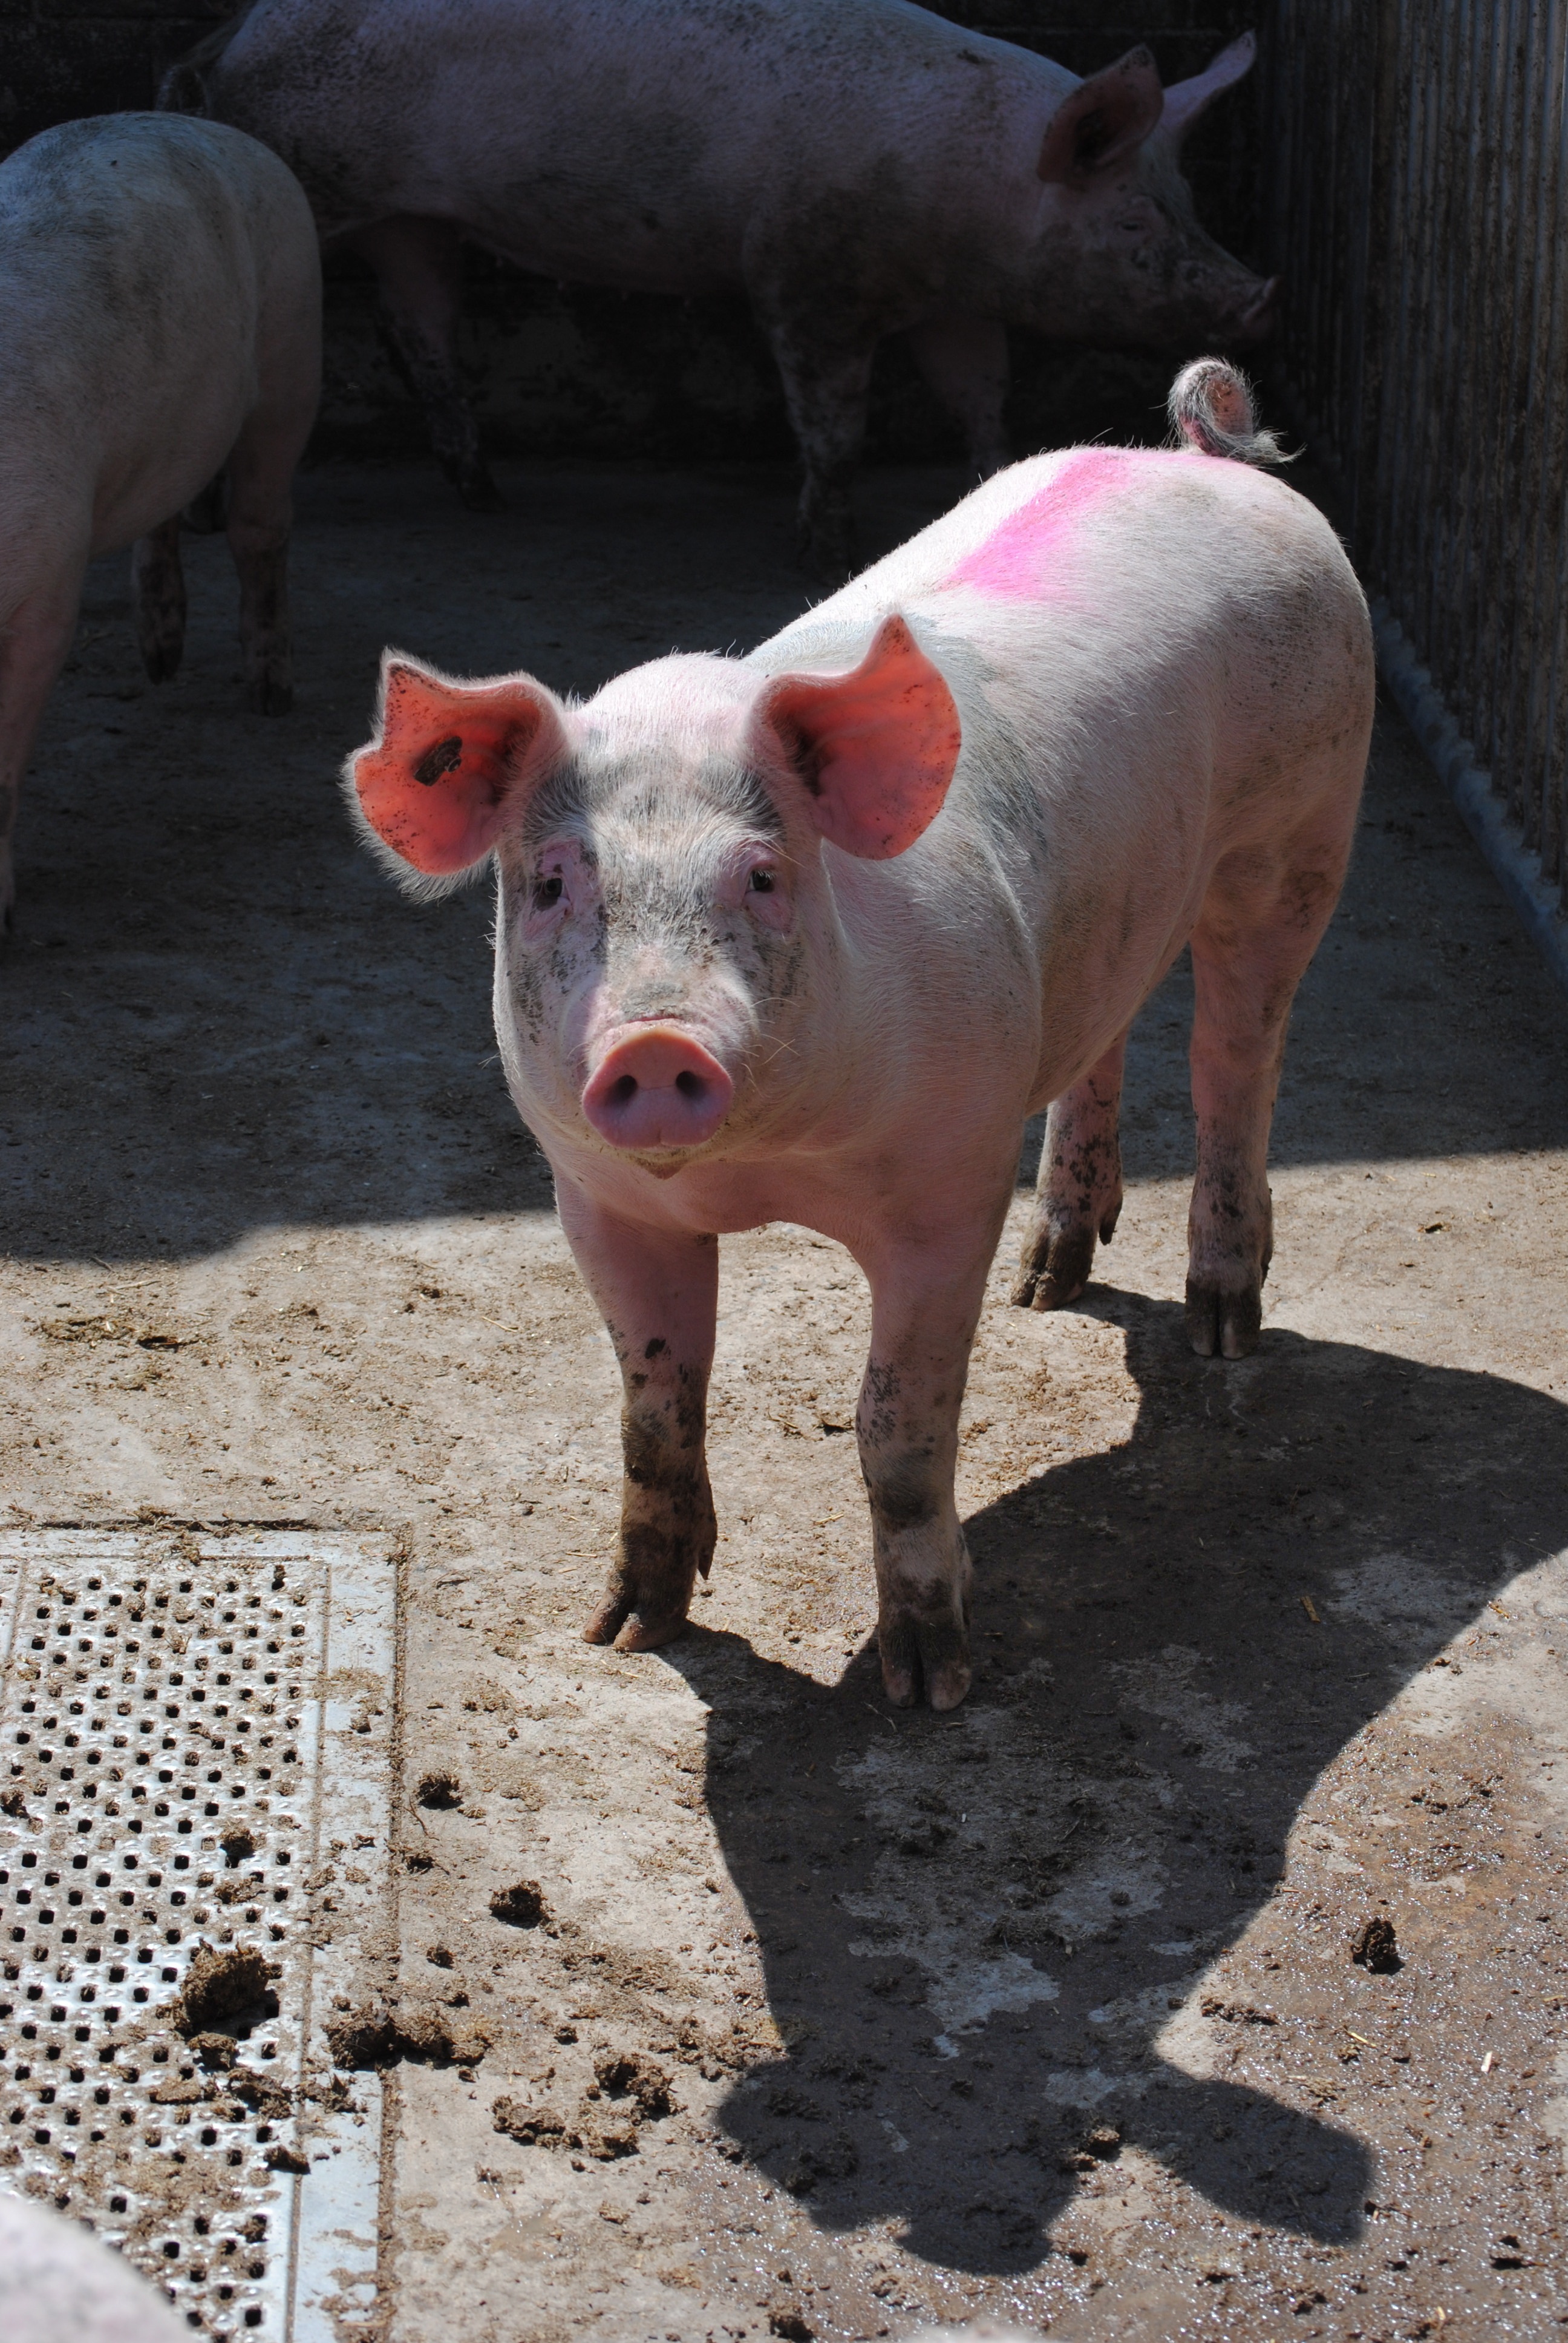
livestock, mammal, fauna, sow, vertebrate, pig, breeding, animal portrait, domestic pig, pig breeding, pig like mammal